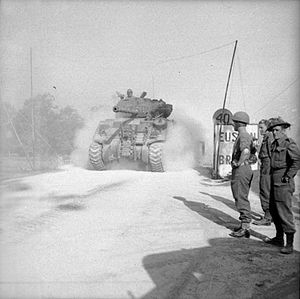
Slaget om Caen / Slaget om Caen / Operation Goodwood / Forberedelse
En Sherman Firefly kører over "Euston Bridge" på førstedagen af Operation Goodwood, en af de få broer over Orne.
Slaget om Caen fra juni til august 1944 var et slag mellem de vestallierede, fortrinsvis briter og canadiere, og tyske tropper under Operation Overlord.